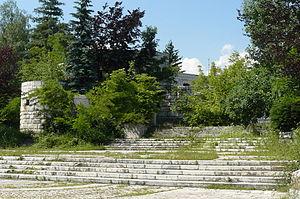
Cet article recense les monuments à la Seconde Guerre mondiale en Bosnie-Herzégovine.
Cet article recense les monuments nationaux situés sur le territoire de la Ville de Sarajevo en Bosnie-Herzégovine et dans la République serbe de Bosnie. La liste établie par la Commission pour la protection des monuments nationaux compte 109 monuments nationaux inscrits sur la liste principale et 20 monuments inscrits sur une liste provisoire.
Le parc commémoratif de Vraca est situé en Bosnie-Herzégovine, sur le territoire de la Ville de Sarajevo. Inauguré en 1981, il est inscrit sur la liste des monuments nationaux de Bosnie-Herzégovine.